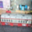
Label: streetcar